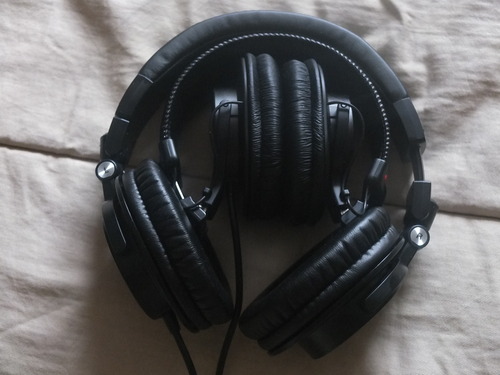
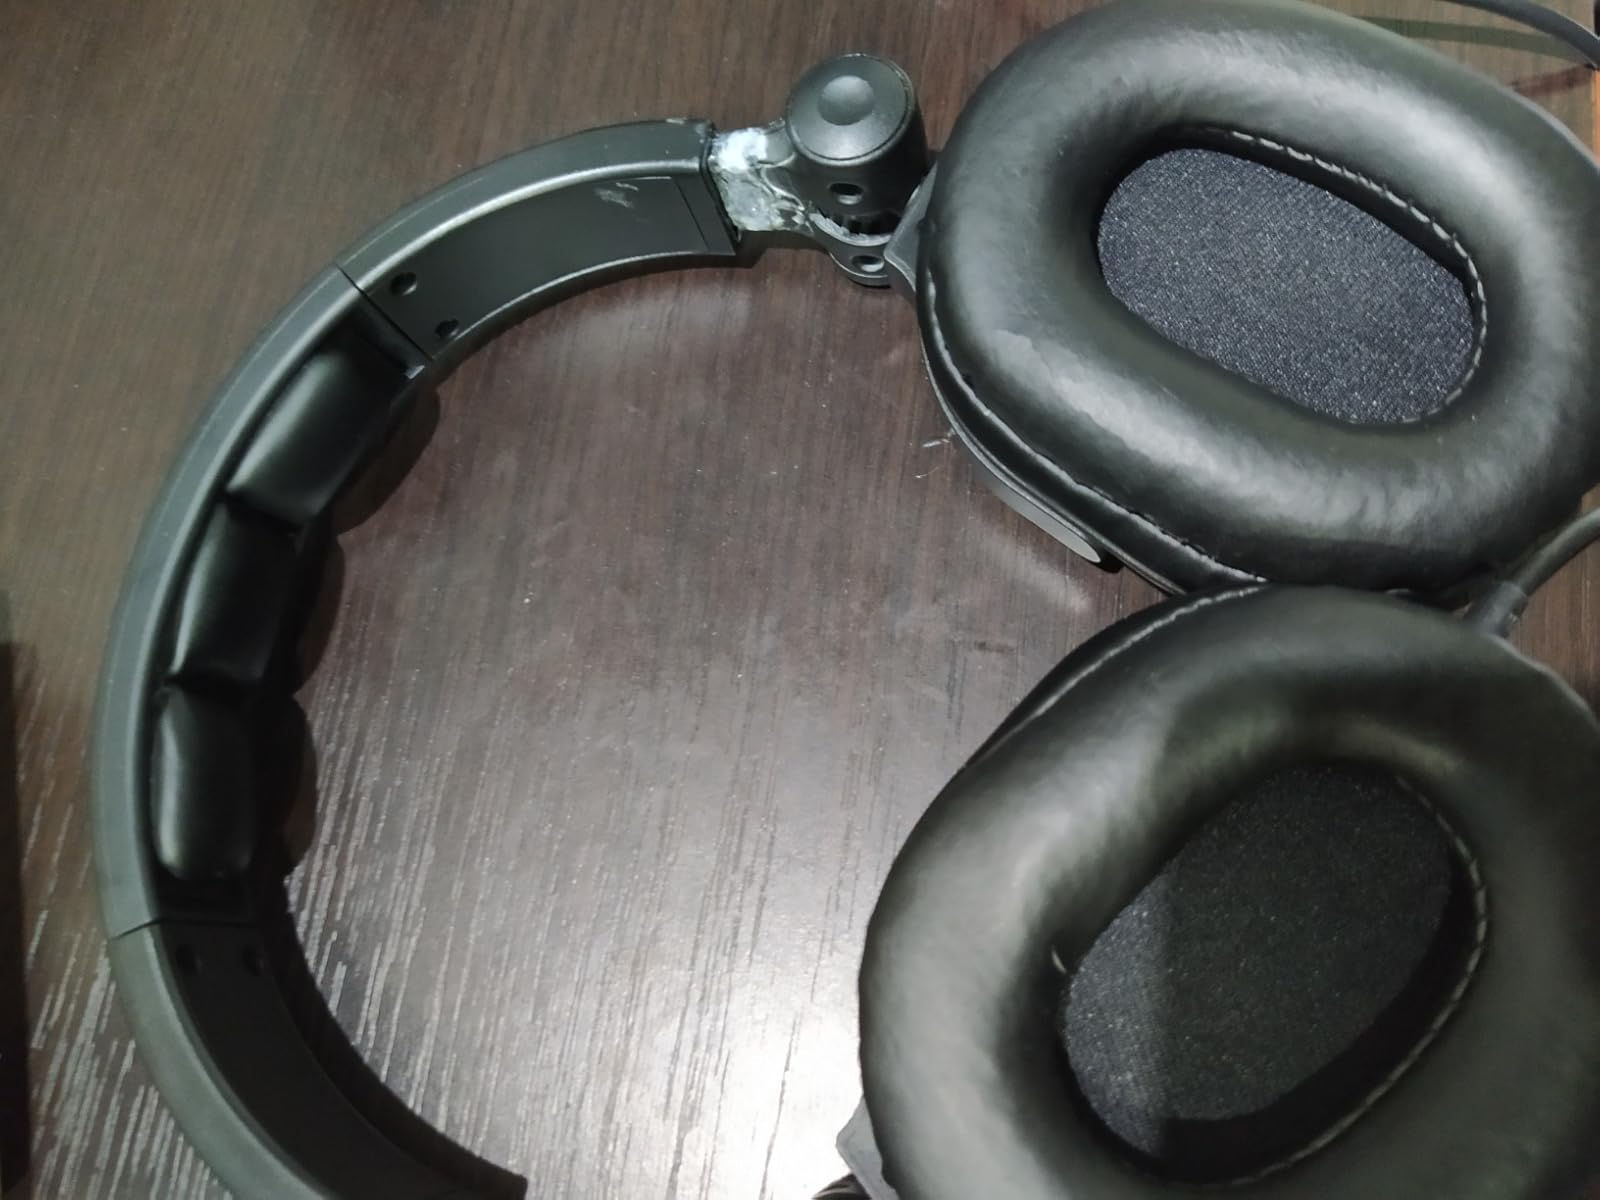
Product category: headphones
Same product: no